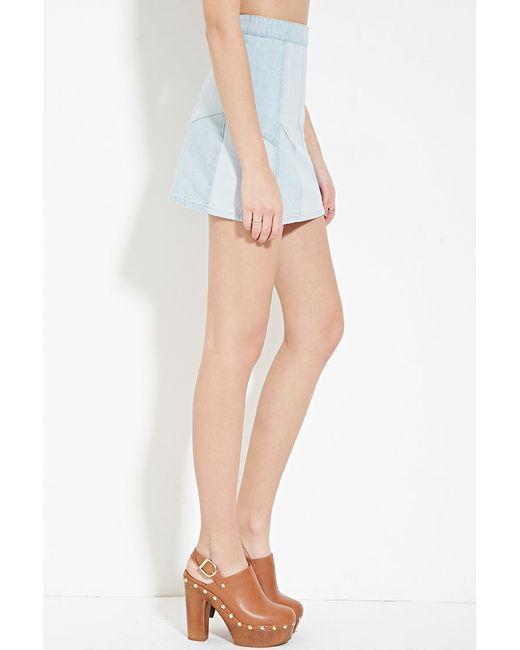
Hellblauer Damen-Denim-Minirock